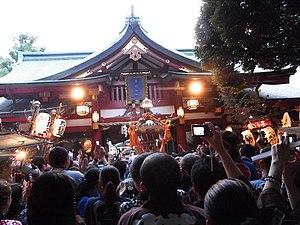
Le Sannō matsuri ou festival Sannō, est un des trois principaux festival shinto de Tokyo, avec le Fukagawa matsuri et le Kanda matsuri. Le festival a lieu annuellement au mois de juin mais comprend une procession appelée Shinkosai les années paires seulement. Les célébrations annuelles couvrent un certain nombre d'activités et de célébrations pendant une semaine, dont le défilé Shinkosai qui dure une journée dans l'arrondissement de Chiyoda.